W. Somerset Maugham

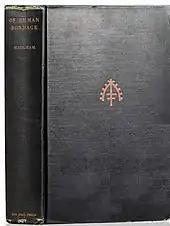
spine and front cover of hardbound book

Maugham published novels in every decade from the 1890s to the 1940s. There are nineteen in all, of which those most often mentioned by critics are "Liza of Lambeth", "Of Human Bondage", "The Painted Veil", "Cakes and Ale", "The Moon and Sixpence" and "The Razor's Edge".